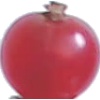
Label: redcurrant